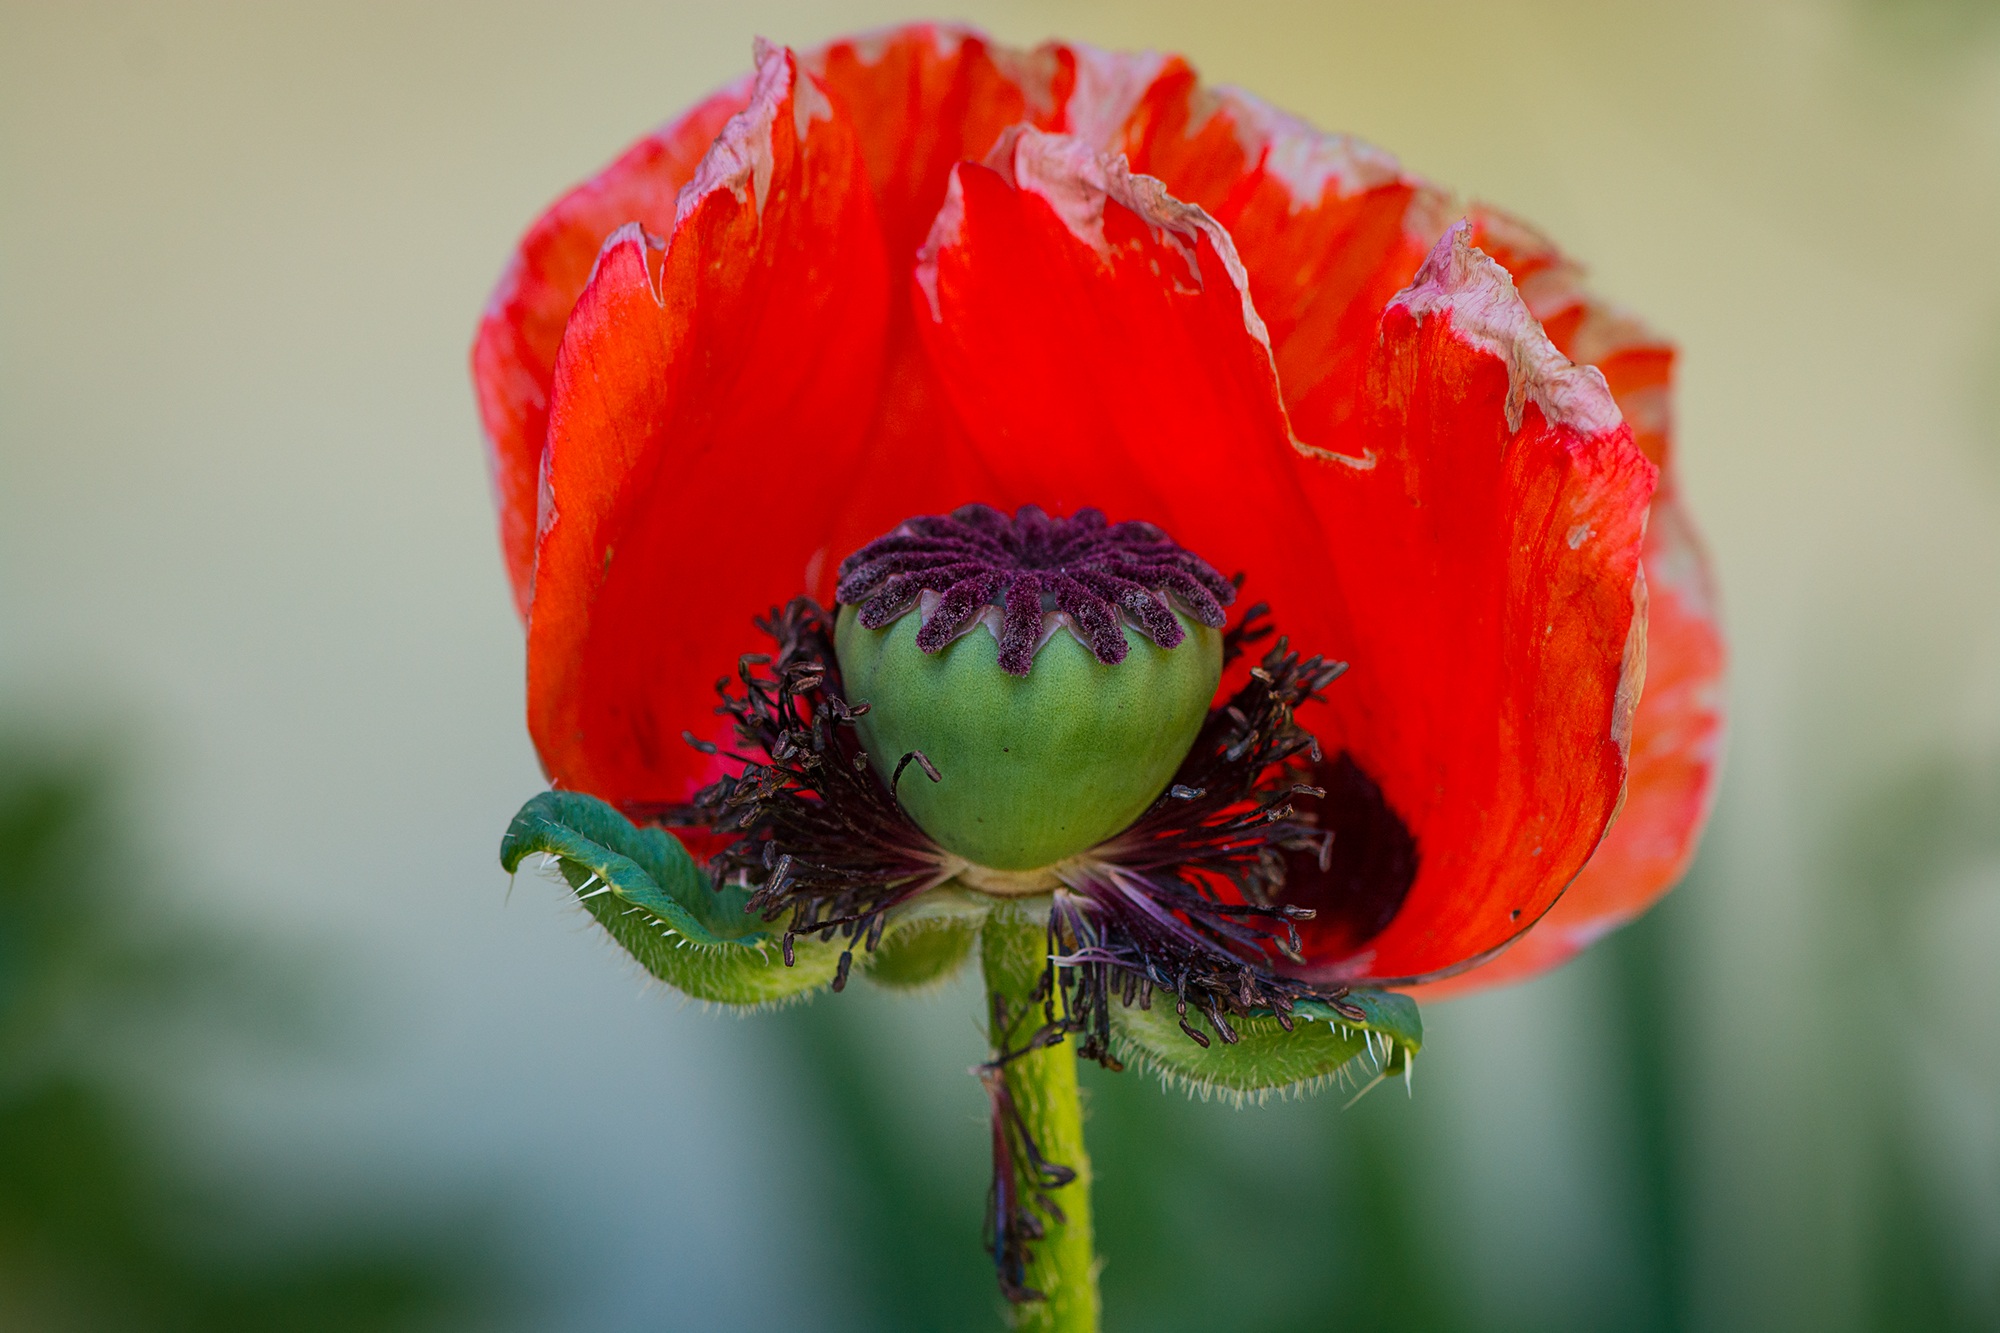
nature, plant, photography, flower, petal, red, broken, close, flora, wildflower, close up, red flower, poppy flower, red poppy, petals, pistil, poppy, faded, coquelicot, macro photography, flowering plant, mohngewaechs, plant stem, land plant, poppy family